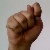
The image shows a hand gesture representing the letter 'T' in Indian Sign Language.